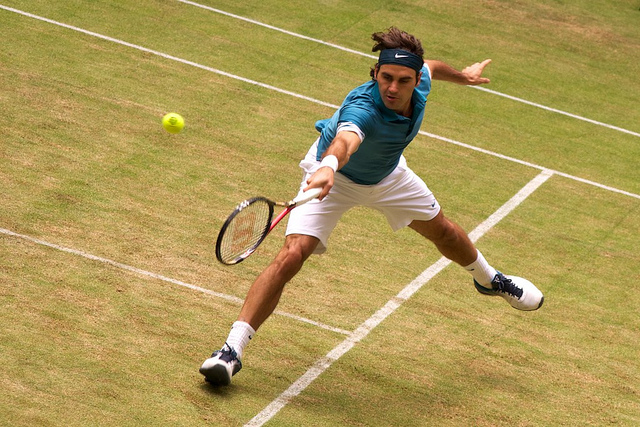
user: Given an image and a question. Answer the question in a short answer. Question: Clothes for this sport are typically called tennis what? Short Answer:
assistant: shoe